Denison smock

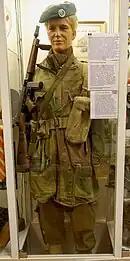
One of the WWII Denison patterns in a Norwegian museum

The smock was made from loose-fitting, yellowish-sand coloured, heavyweight twill material, allegedly hand-painted with broad, mop like brushes using non-colourfast dyes in broad pea green and dark brown stripes, or "brush-strokes". With use the base colour faded to a sandy buff, and the overlaid shades gained a blended appearance. The colours of the 1st pattern smock were thought to best suit the wearer to the North African and Italian theatres. It had a half length zip fastener made of steel, knitted woollen cuffs, four external pockets that secured with brass snaps (two on the chest and two below the waist), two internal pockets on the chest, and epaulettes that secured with plastic battle dress buttons. The inside of the collar was lined with soft khaki flannel (or in senior officer's smocks, Angora wool). A "beaver tail" fastened beneath the crotch from the back to the front of the smock – which kept it from riding up during a parachute descent. When not used, the tail would hang down behind the wearer's knees, hence the nickname "men with tails", given by the Arabs in North Africa in 1942. The smock was styled as a very loose garment, since it would be worn over Battle Dress, but it could be adjusted to some extent with tightening tabs on both sides of the lower part of the smock.